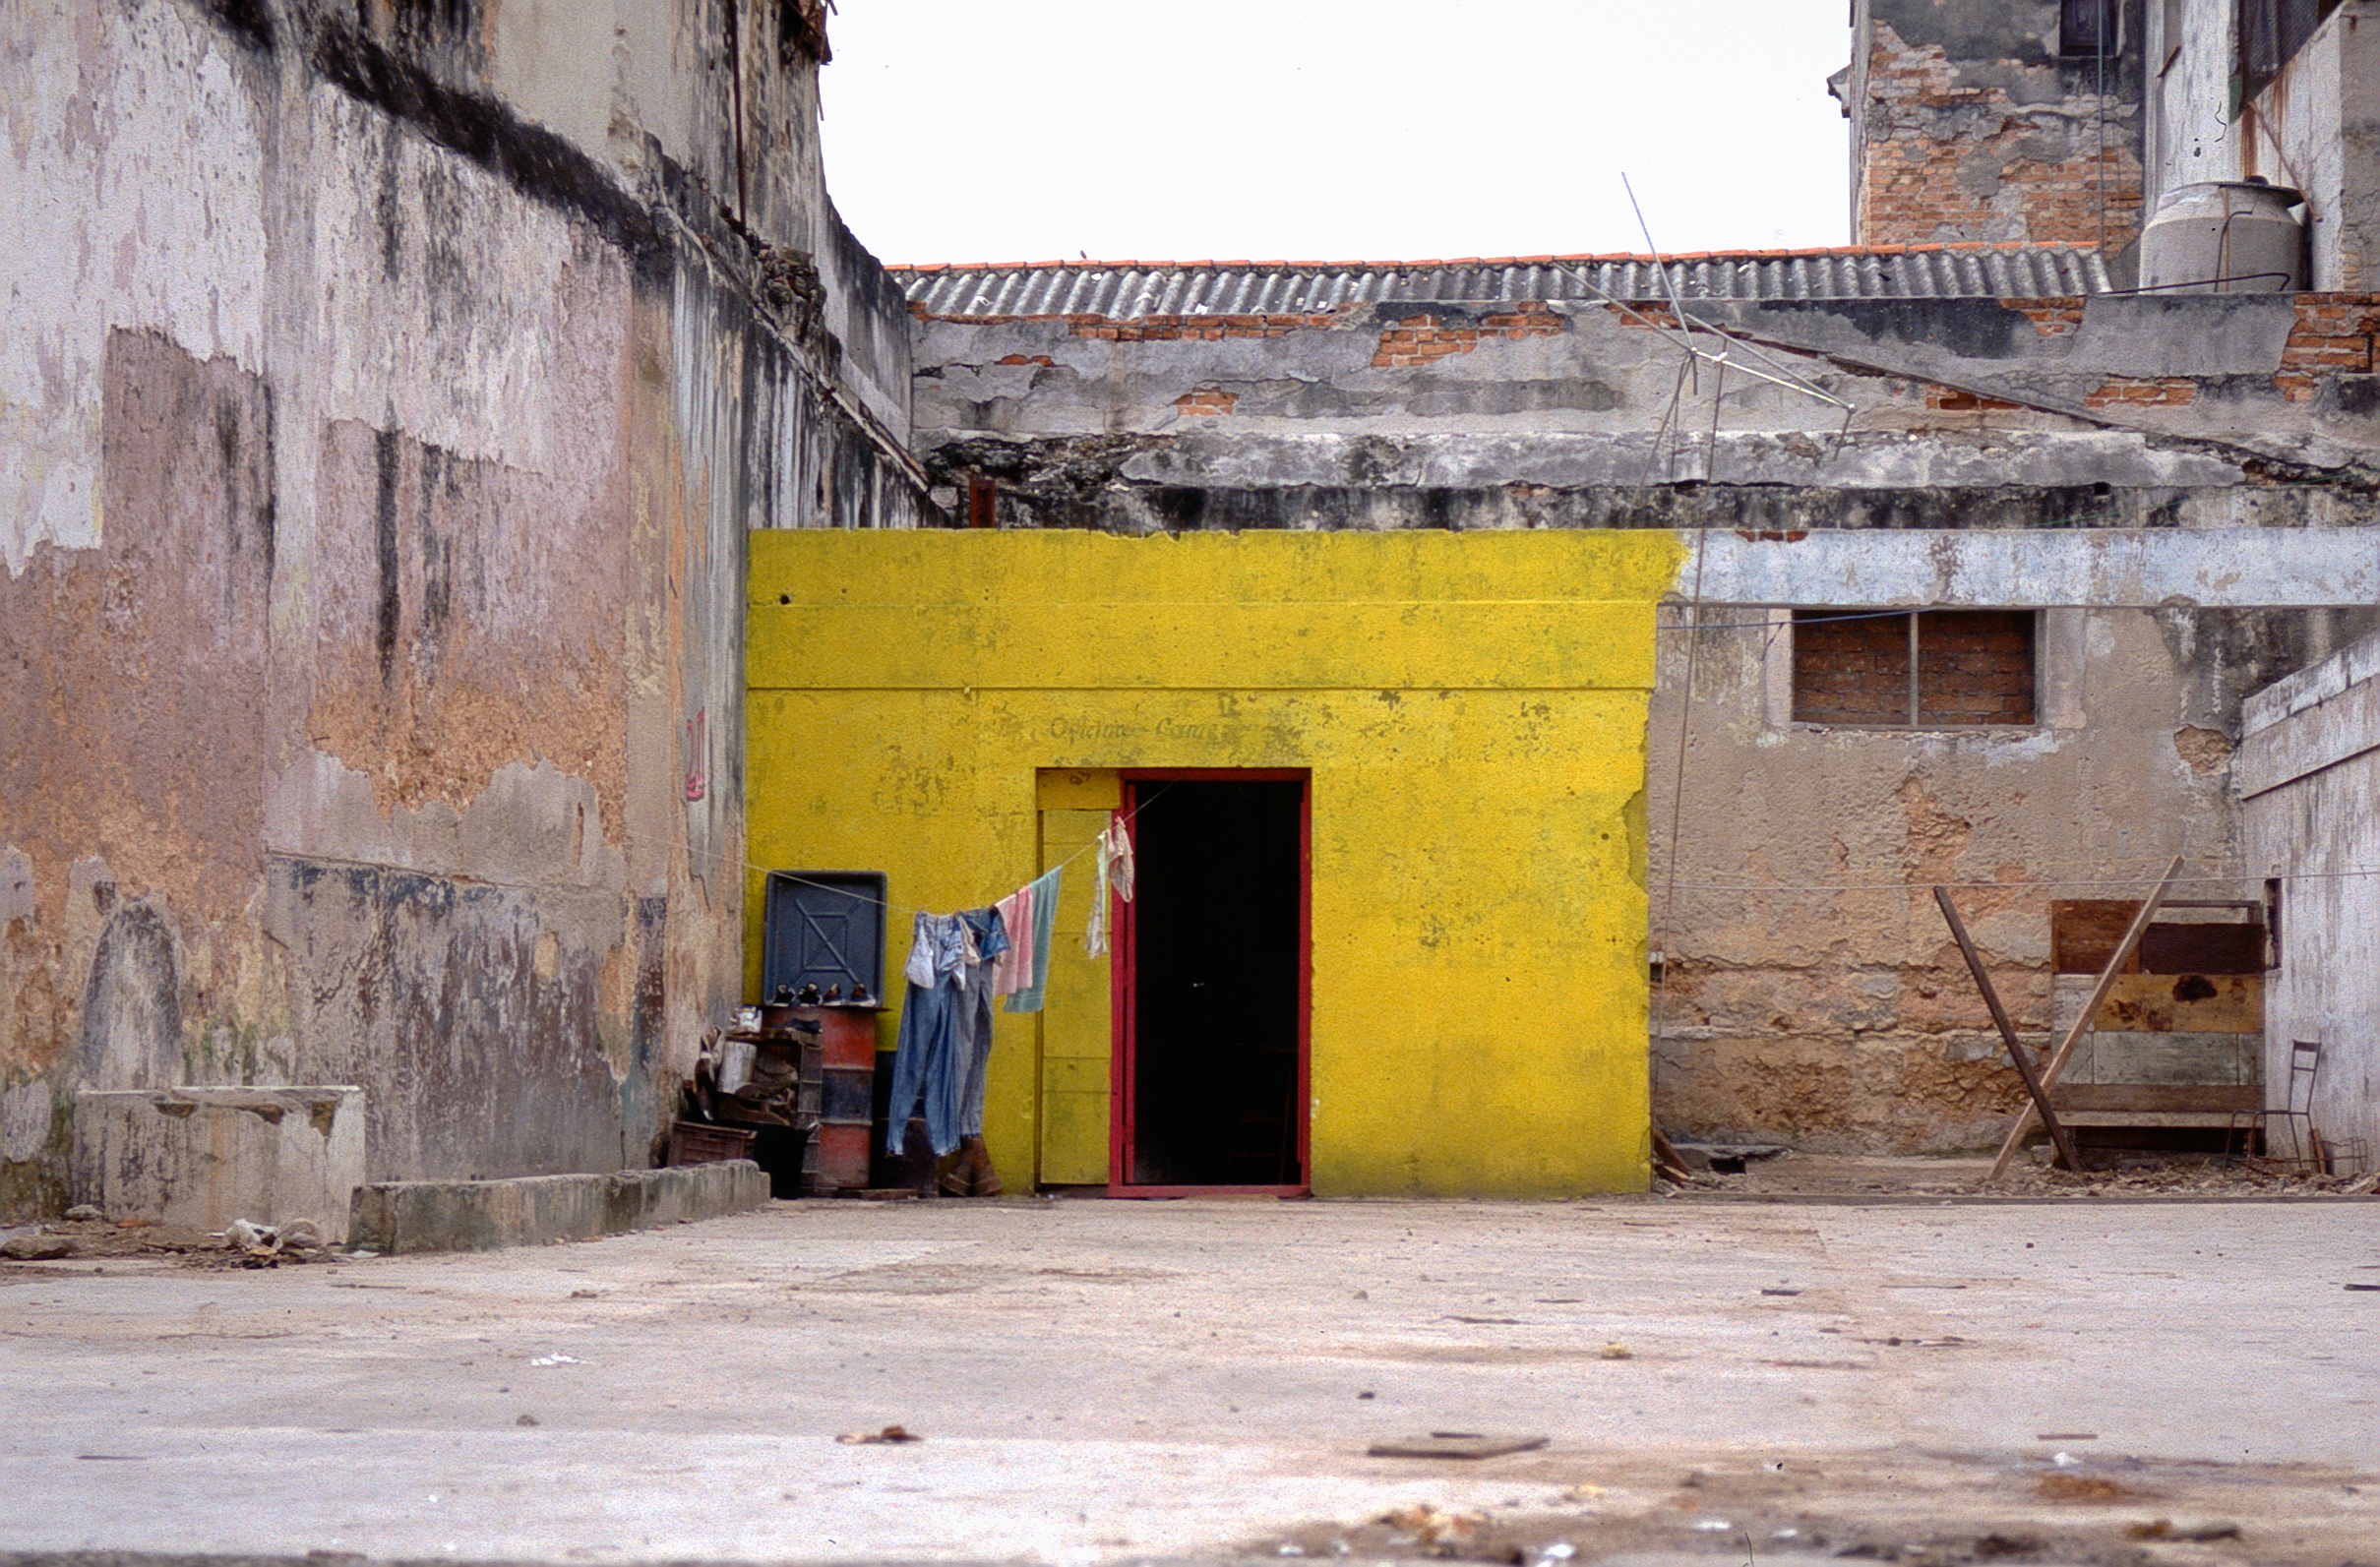
cuba, poor, home, living, color, stone, yellow, wall, blue, town, architecture, neighbourhood, building, door, urban area, sky, facade, house, street, wood, city, window, vacation, history, road